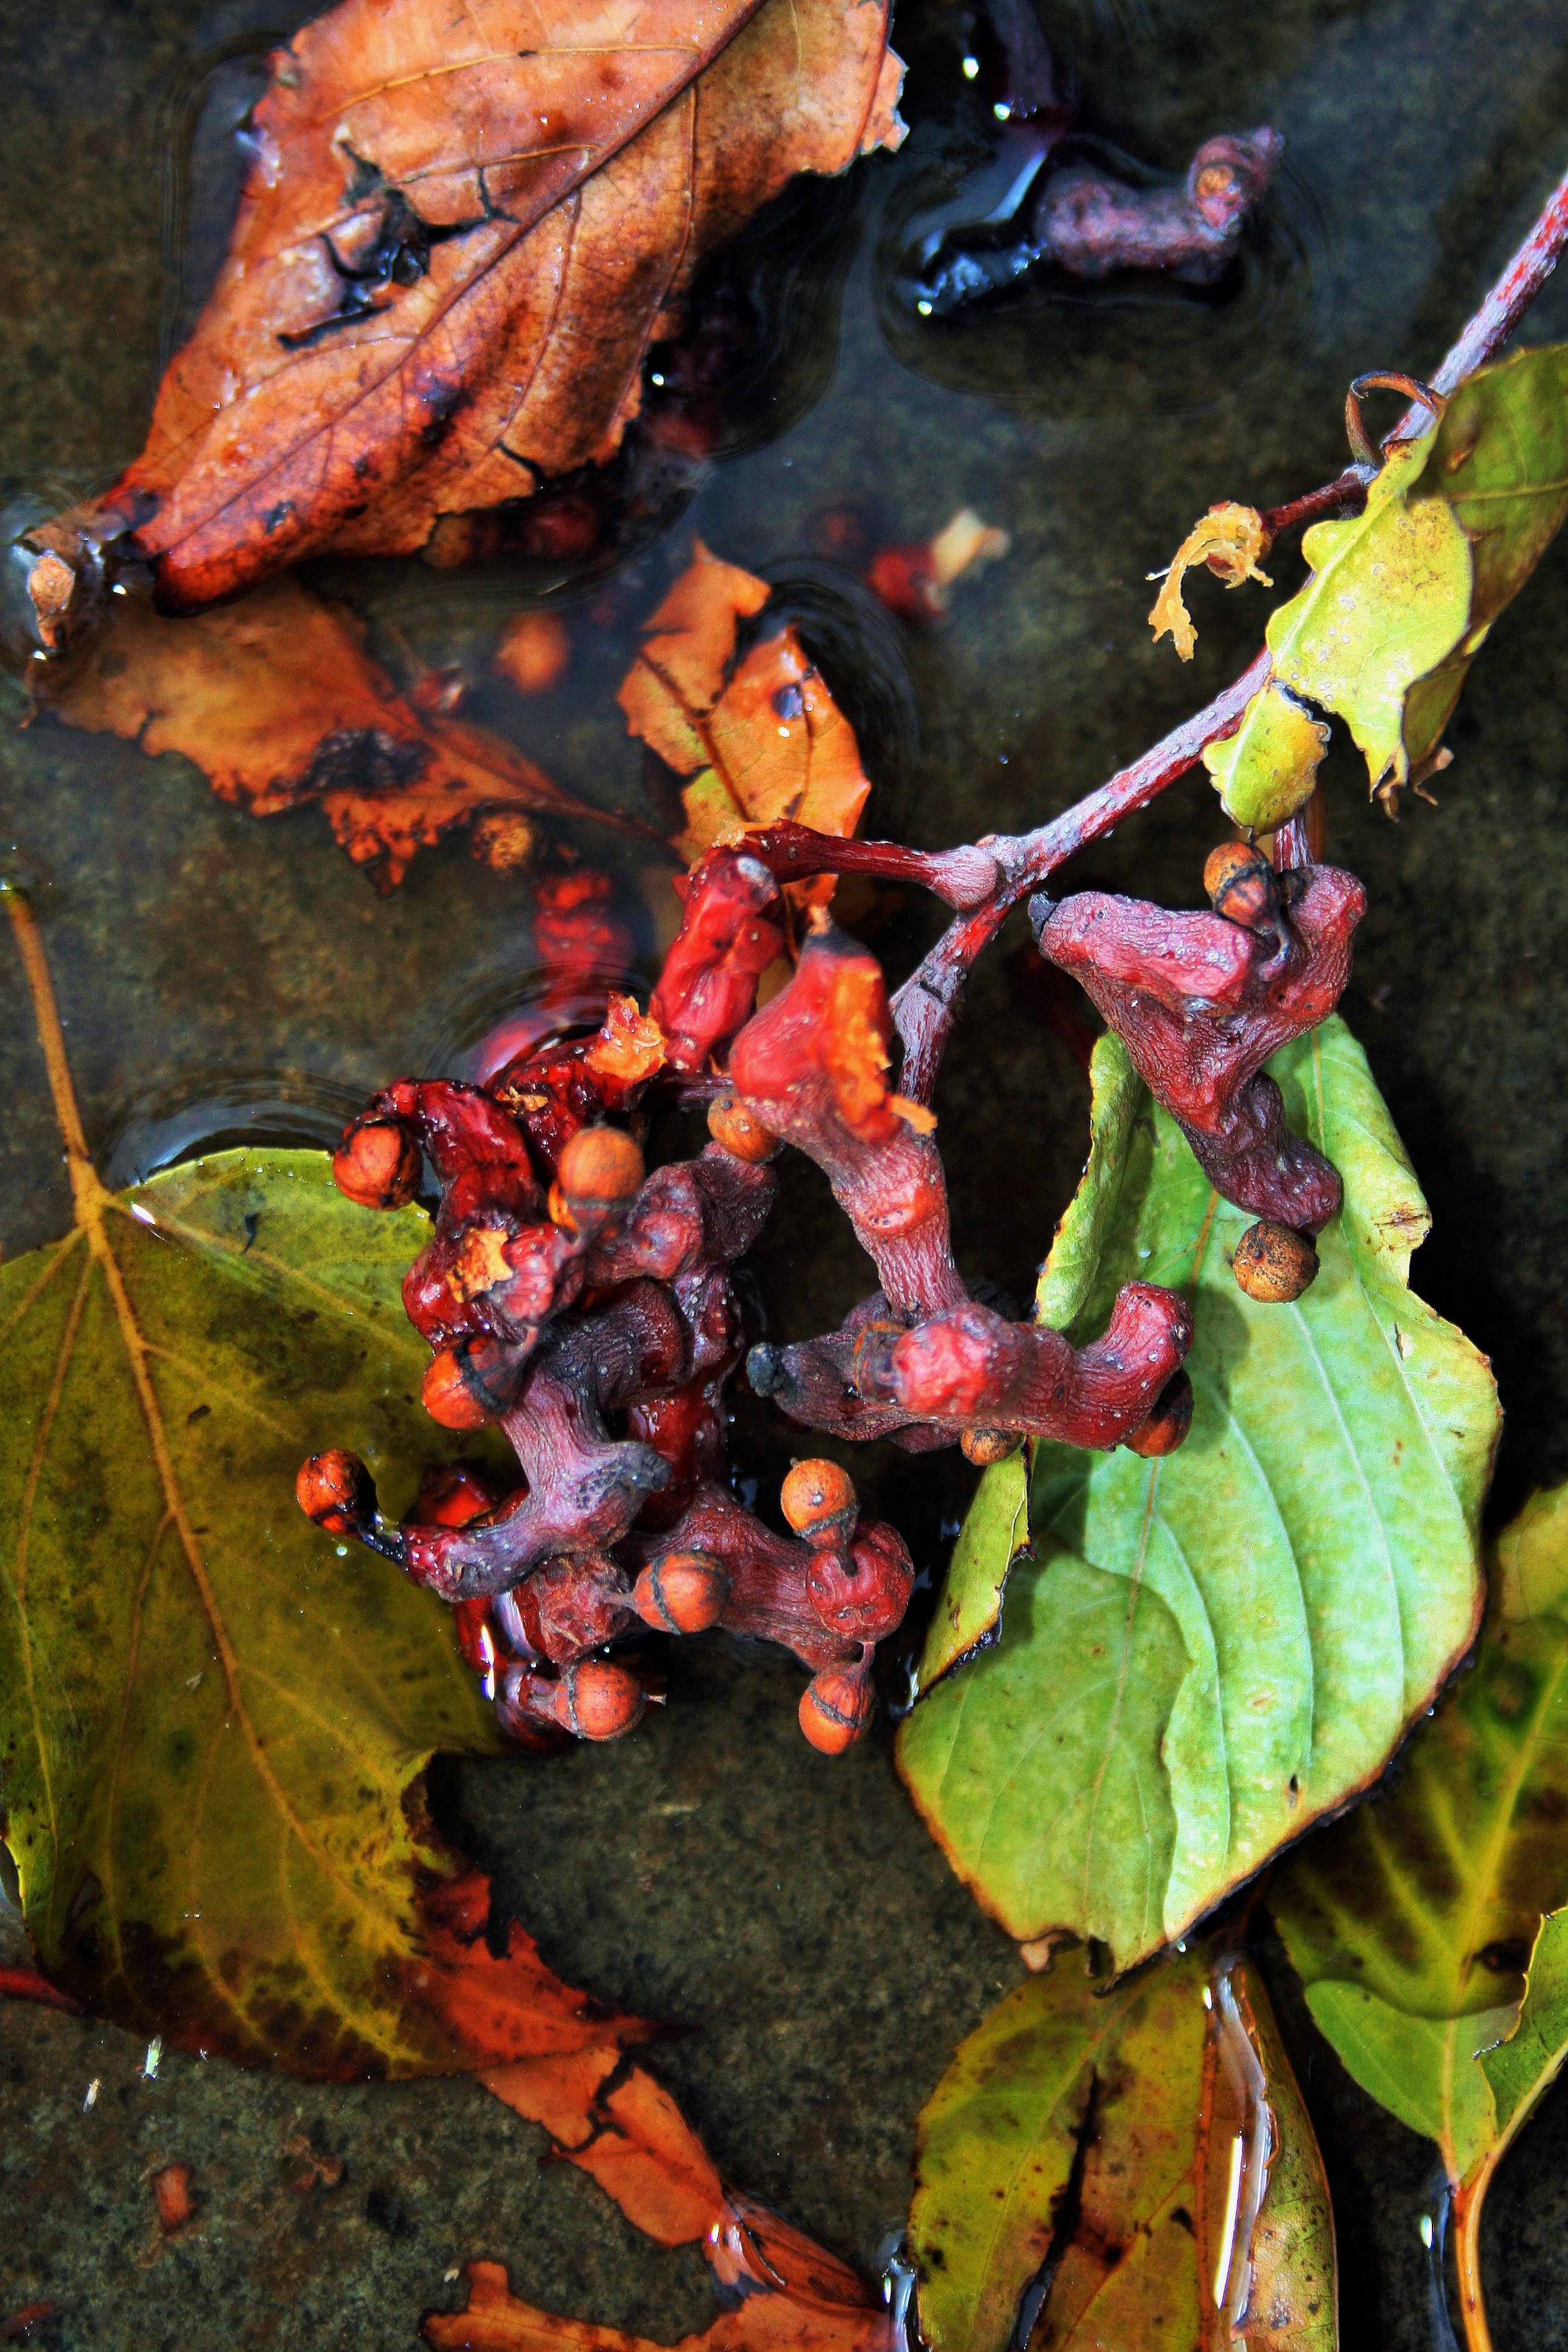
fruit, leaf, flower, food, produce, autumn, season, leaves, birds, twigs, japanese, eaten, raisins, japanese raisins